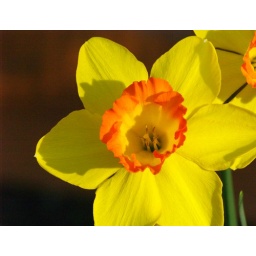
pretty daffodil in yellow orange